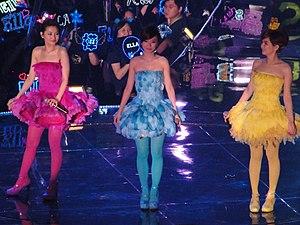
SHE est un groupe taïwanais composé de Selina Ren, de Hebe Tien et d'Ella Chen.